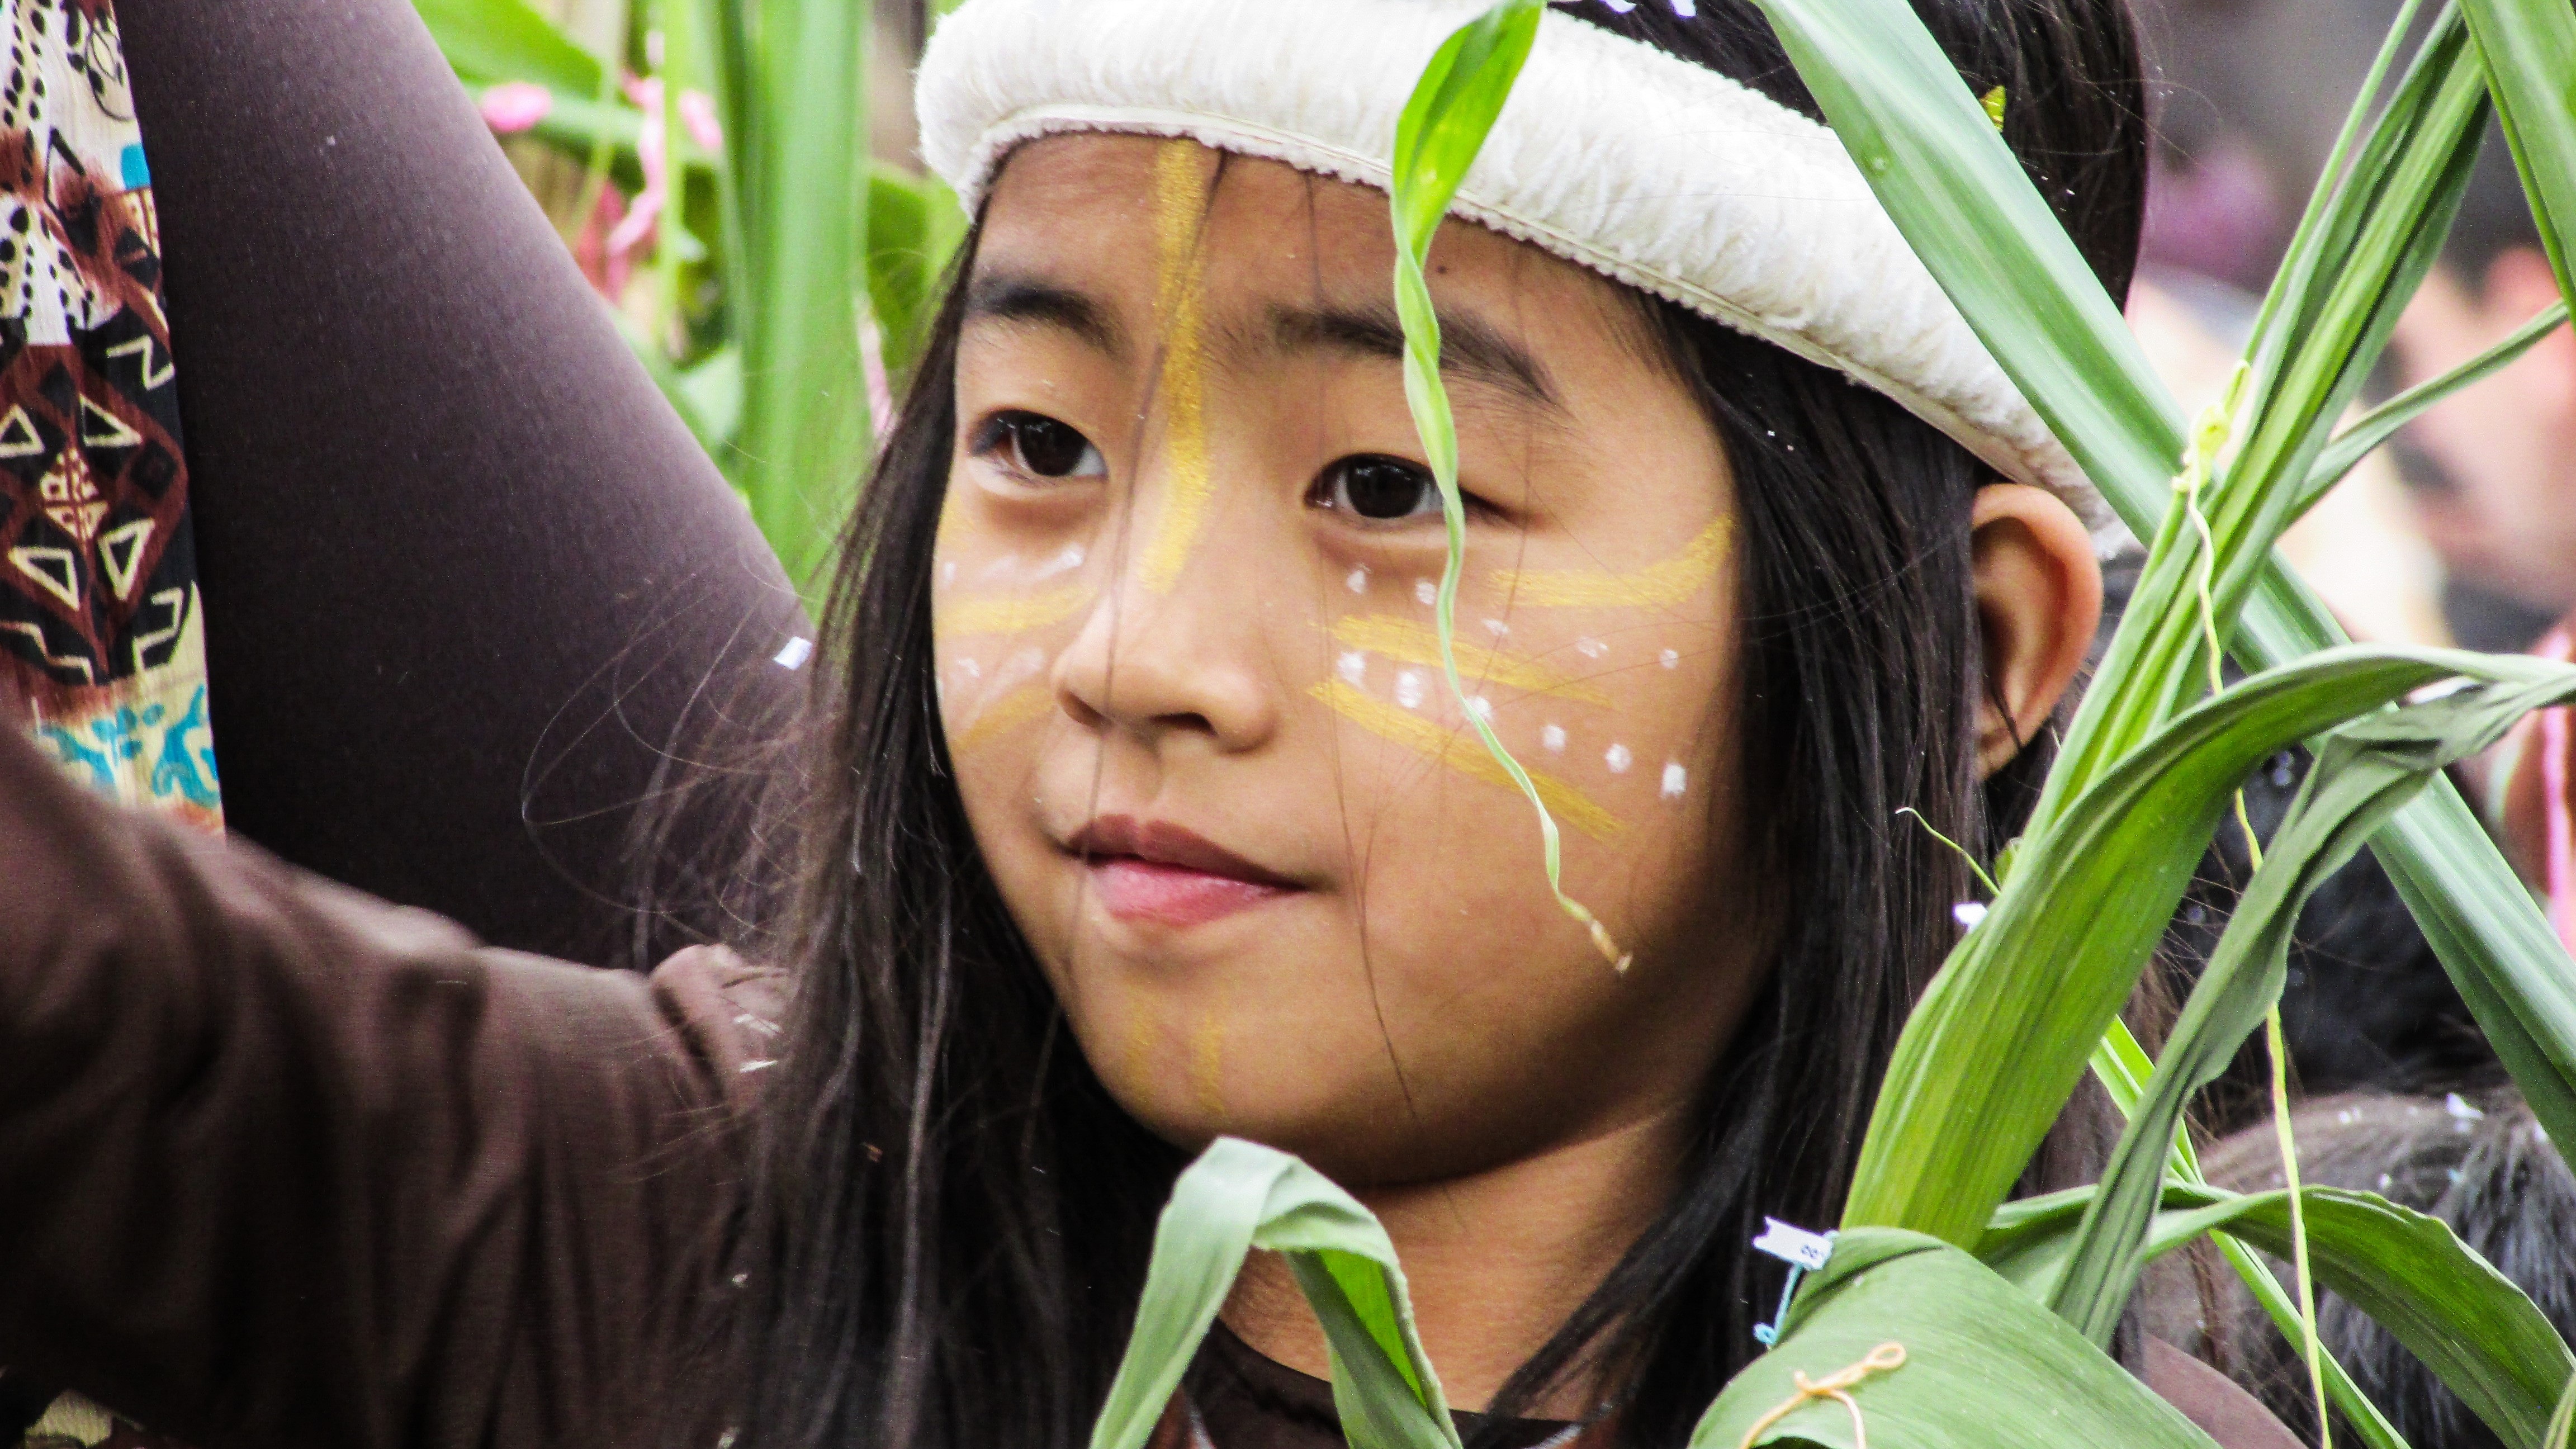
people, girl, cute, asian, portrait, carnival, lady, facial expression, smile, eye, head, beauty